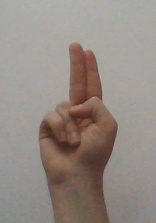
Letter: taa